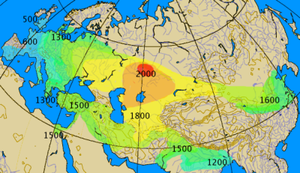
La culture de Sintachta, également connue sous le nom de culture Sintachta-Petrovka ou bien culture Sintachta-Arkaïm, est une culture archéologique de l'âge du bronze du nord de la steppe eurasienne sur les piedmonts sud de l'Oural en Russie, datée de la période 2100-1800 avant notre ère.
Une roue est une pièce mécanique de forme circulaire tournant autour d'un axe passant par son centre. La roue est l'une des huit machines simples, et, de ce fait, est utilisée sous de très nombreuses formes.
La domestication du cheval est l'ensemble des processus de domestication qui conduit l'espèce humaine à maîtriser puis à utiliser l'espèce Equus caballus à son profit grâce au contrôle des naissances et à l'élevage de ces animaux pour la consommation, le combat, le travail et le transport. De nombreuses théories sont proposées, tant en termes d'époque, de nombre de foyers de domestication, que de types, espèces ou sous-espèces de chevaux domestiqués. Plus tardive que pour les espèces animales alimentaires, la domestication du cheval est difficile à dater avec précision. Les premiers apprivoisements pourraient remonter à la fin du Paléolithique supérieur, 8 000 ans avant notre ère. La première preuve archéologique d'une domestication remonte à 3 500 av. J.-C. dans les steppes au nord du Kazakhstan ; elle est le fait de la culture Botaï. Ces chevaux ne sont pas à l'origine des chevaux domestiques actuels, mais des chevaux de Przewalski, redevenus sauvages. D'autres éléments suggèrent des foyers de chevaux sauvages puis de domestication distincts dans la péninsule Ibérique, et peut-être la péninsule Arabique.
L'hypothèse kourgane est l'hypothèse majoritaire chez les chercheurs et les historiens pour expliquer l'origine des langues indo-européennes. Cette hypothèse affirme l'existence d'une proto-langue parlée par une population qui aurait vécu dans les plaines steppiques du Sud de la Russie. Introduite par Marija Gimbutas en 1956, elle combine les données de l'archéologie avec celles de la linguistique pour tenter de localiser le foyer originel des Proto-Indo-Européens. Le nom vient du terme russe d'origine turque, « kourgane », qui désigne les tumuli caractéristiques de ces peuples et qui marquent leur expansion en Europe.
Le char est un véhicule attelé à un ou plusieurs animaux et roulant sur des roues, celles-ci assemblées par paire via un essieu, chaque paire solidaire formant un train roulant. Il faut pourtant distinguer en français la voiture antique le plus souvent à deux roues, soient les chars de combat, de course ou de jeux de cirque, des cérémonies publiques des cités ou de la mythologie gréco-romaine... des différents types de chars médiévaux ou de l'époque moderne, véhicules le plus souvent à deux trains, plus ou moins sophistiqués, que les mondes paysans et marchands, guerriers et seigneuriaux, miniers ou rouliers, ont employé pour le charroi des matériaux, des diverses matières et des hommes, ou encore pour la fête profane ou le défilé officiel. Les deux mots proviennent du latin médiéval carrus lui-même issu du gaulois carros, mais le premier s'est imposé à l'époque humaniste vers 1538 alors que le second date de la profusion créative du XIIᵉ siècle, le mot étant attesté vers 1170 en ancien français.
La charrette est un moyen de transport constitué d'un plateau et de deux roues.